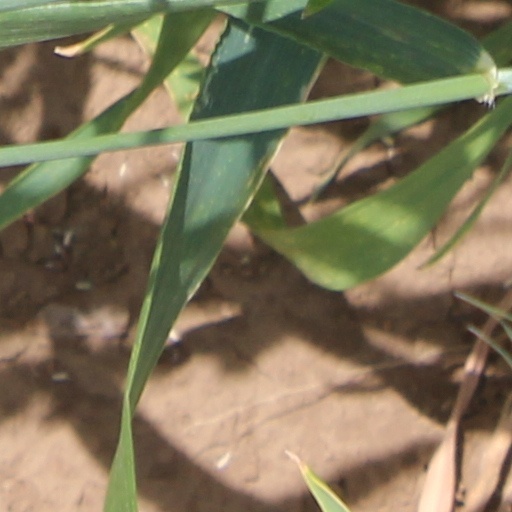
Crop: wheat